Willem I Lock

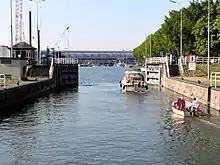
Recreational use

In 1819 the final plans for the Noordhollandsch Kanaal were made. The year started with the municipality of Amsterdam demanding locks of 40 Amsterdam feet wide for the canal. An Amsterdam foot is 0.2831 m. 40 Amsterdam feet is 11.324 m. An 1819 drawing by Jan Blanked indeed shows such a narrow lock, with fan gates on the large lock chamber. This narrow lock was not constructed.